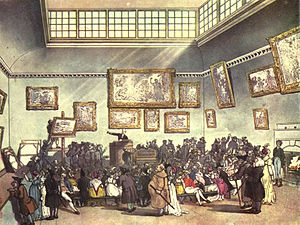
Auktion
Auktionslokalet hos Christie's (1808) af Thomas Rowlandson (1756–1827) og Augustus Charles Pugin (1762–1832) efter John Bluck (1791–1819).
Auktion er et offentligt salg til højstbydende. Auktioner benyttes til salg af f.eks. kunstgenstande, antikviteter, fuldblodsheste og biler. En autoriseret auktionsholder er ansvarlig for forløbet.